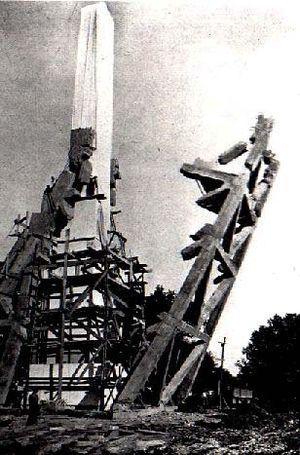
Rome est la ville qui conserve le plus grand nombre d'obélisques au monde. Ces monuments, en grande partie d'origine égyptienne, ont été transportés dans la capitale de l'Empire romain du temps d'Auguste, après la conquête de l'Égypte suite à la bataille d'Actium de 31 av. J.-C. Dans quelques cas, avec le même granite que celui utilisé par les Égyptiens, on a fabriqué des obélisques directement à l'époque romaine : les monolithes sont toutefois restés privés d'inscriptions, ou alors copiaient, avec des erreurs, les hiéroglyphes des modèles de l'époque pharaonique.